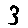
Label: 3